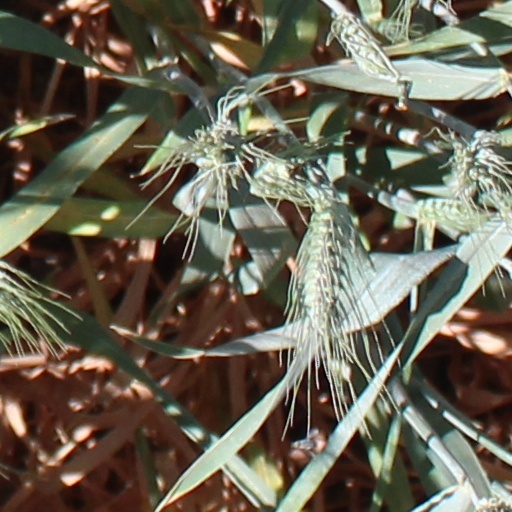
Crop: wheat